The Vyne

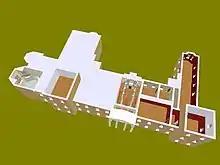
First floor plan.

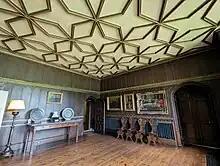
The antechapel at The Vyne

Immediately upon purchase, Chute embarked on a radical redesign, by sweeping away the Base Court of the former house and all its precincts to the north – the area occupied by lawns and the lake today. Leaving only one wing of the Sandys' house containing the Long Gallery, the hall and reception rooms. The Tudor asymmetrical mullioned windows were removed and replaced by classical rectangular windows in stone frames, these pierced the walls at regular intervals providing near, but not precise symmetry. At the centre of the north front, Webb created a portico, the first of its kind on a private house in England. The instant appearance was Palladian – yet this is not really the case – in no way did it resemble the Palladianism of Charles I's reign, exemplified by the Banqueting House, Whitehall and the Queen's House, Greenwich, or even the later Palladianism pioneered by Lord Burlington where the portico was an essential feature was still seventy years away.